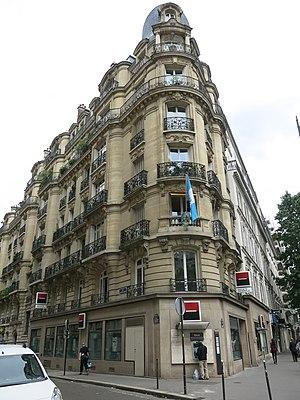
Immeuble 2 rue Villebois-Mareuil à l'angle de l'avenue des Ternes, Paris XVIIe arr. En 2016, c'est l'ambassade du Guatemala.
L'ambassade du Guatemala en France est la représentation diplomatique de la République du Guatemala auprès de la République française. Elle est située 2, rue Villebois-Mareuil, 2o nivel, dans le 17ᵉ arrondissement de Paris, la capitale du pays. Son ambassadeur est, depuis janvier 2018, Luis Fernando Andrade Falla.